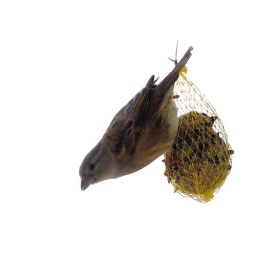
feeding in front of my kitchen window / aan de maaltijd voor mijn keukenraam